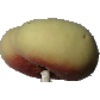
Label: peach_flat